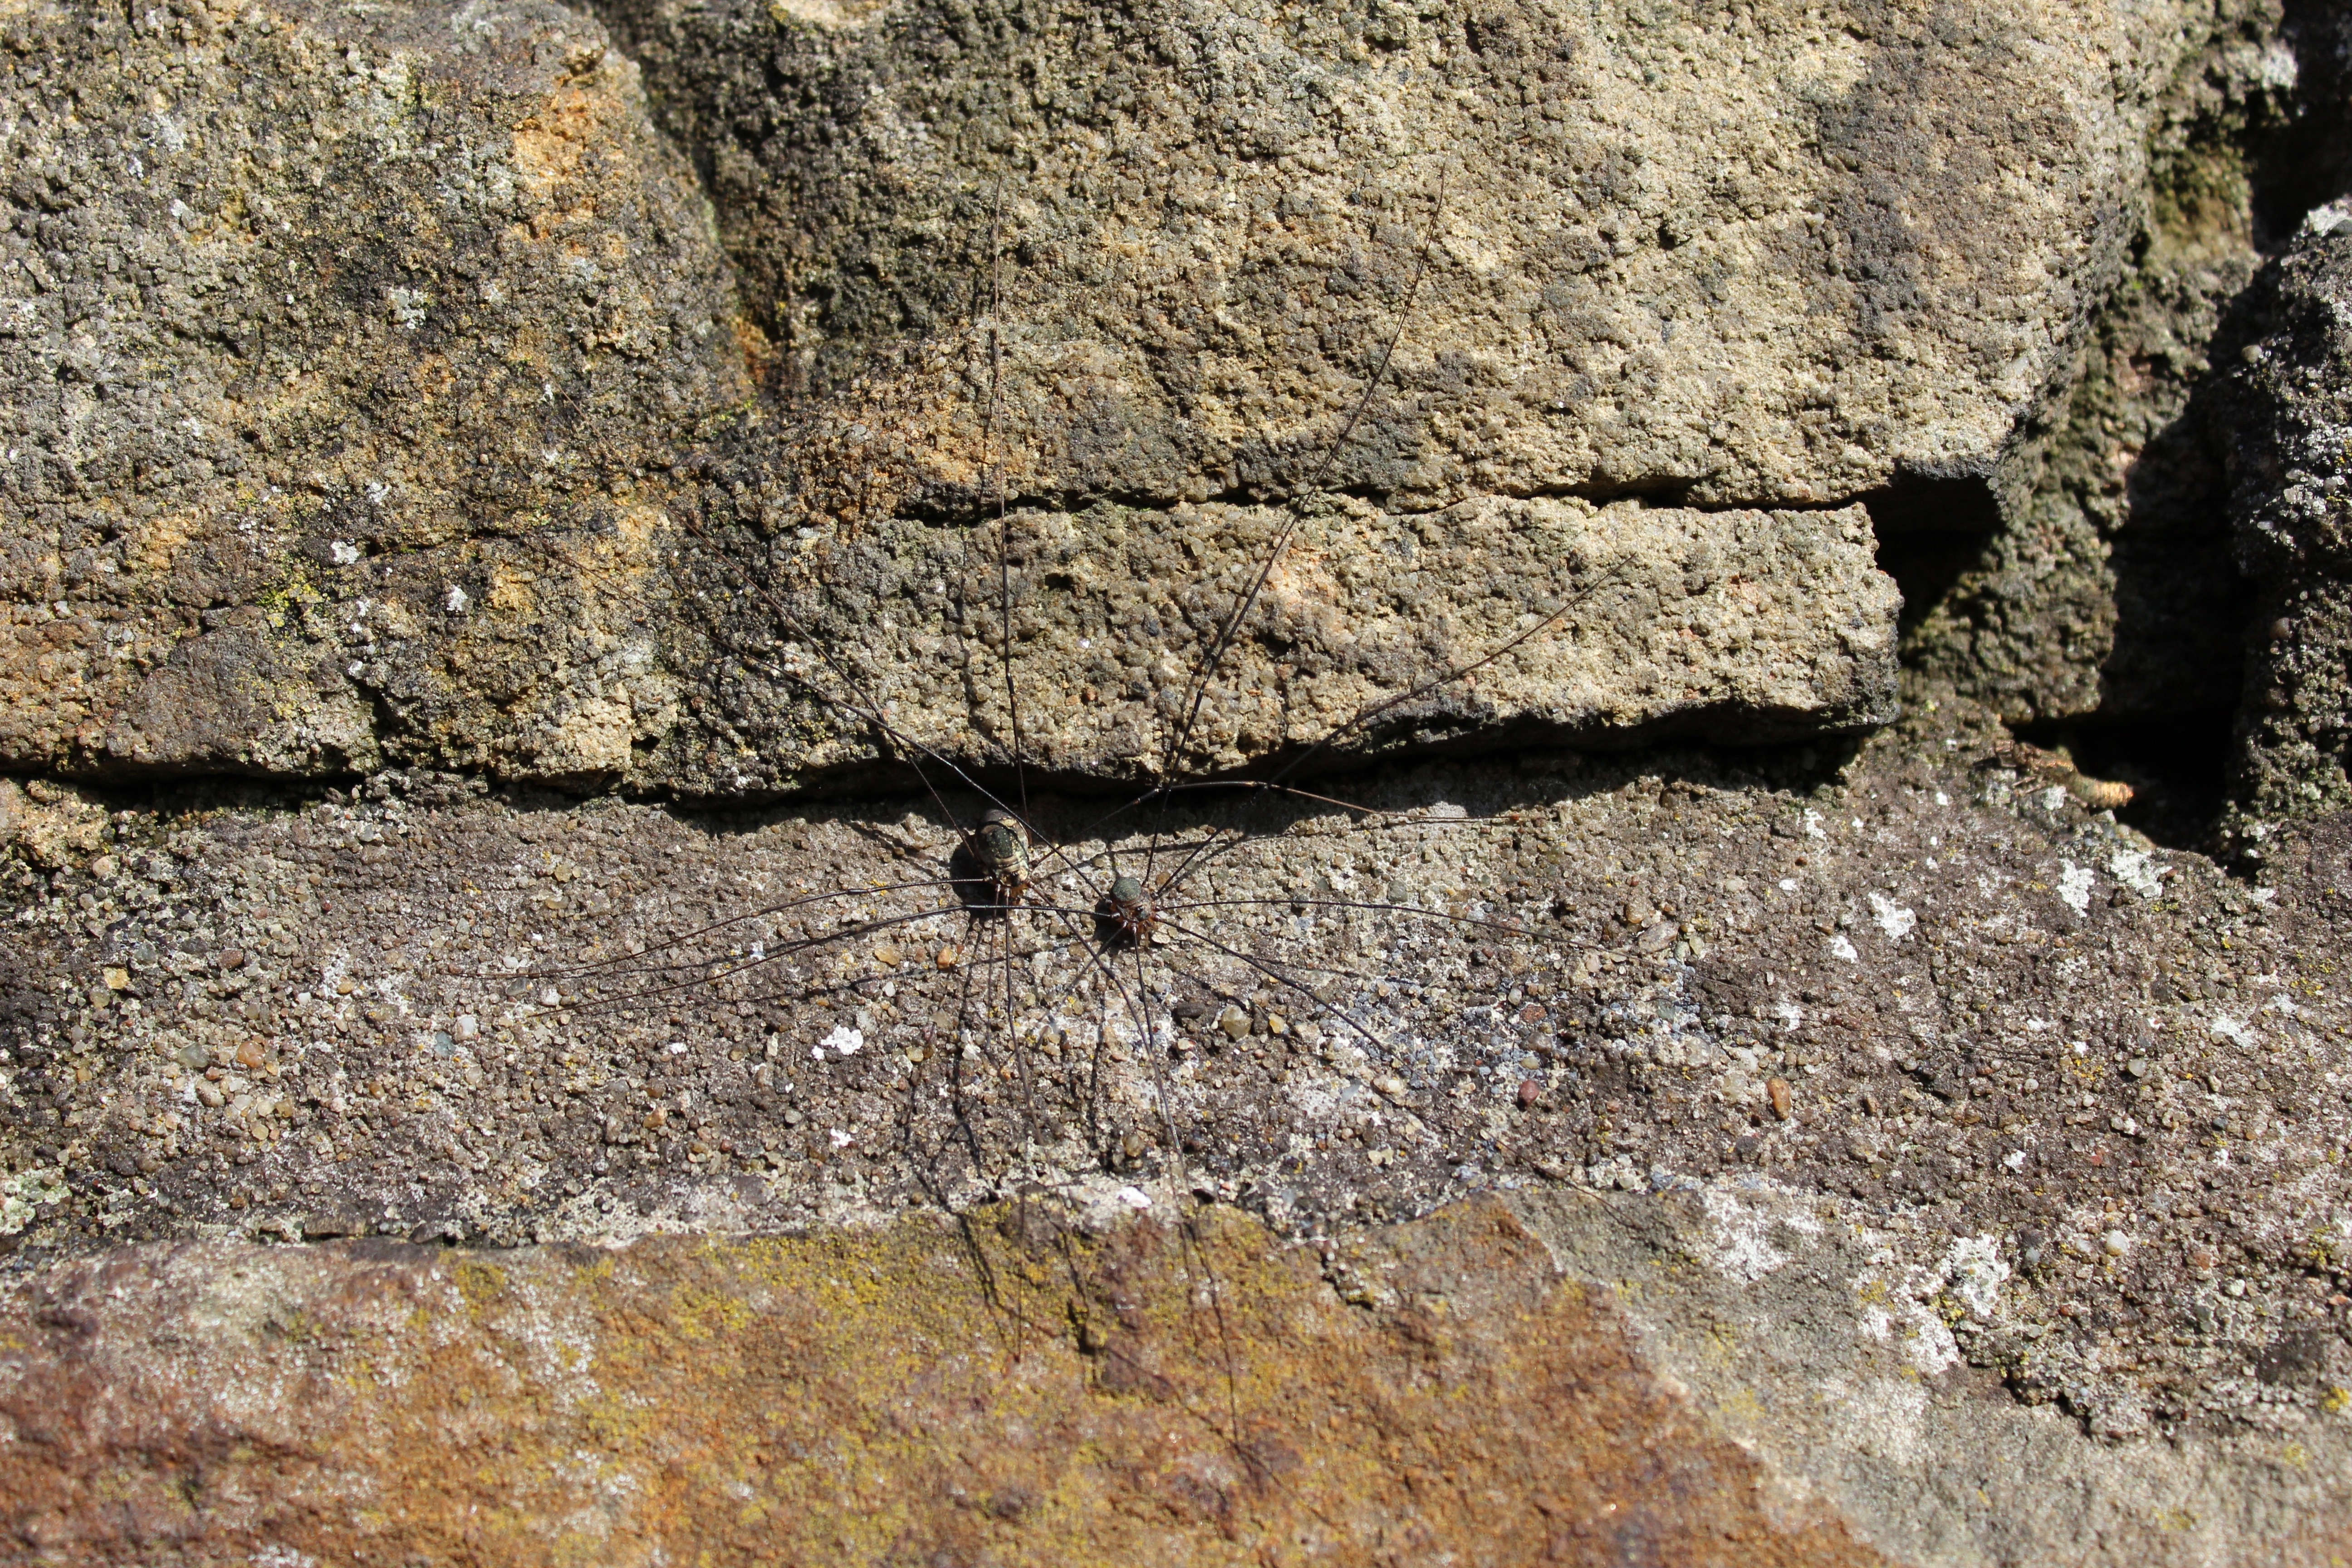
rock, texture, wall, wildlife, insect, soil, stone wall, terrain, fauna, material, geology, spin, bedrock, weber servant, spiders couple